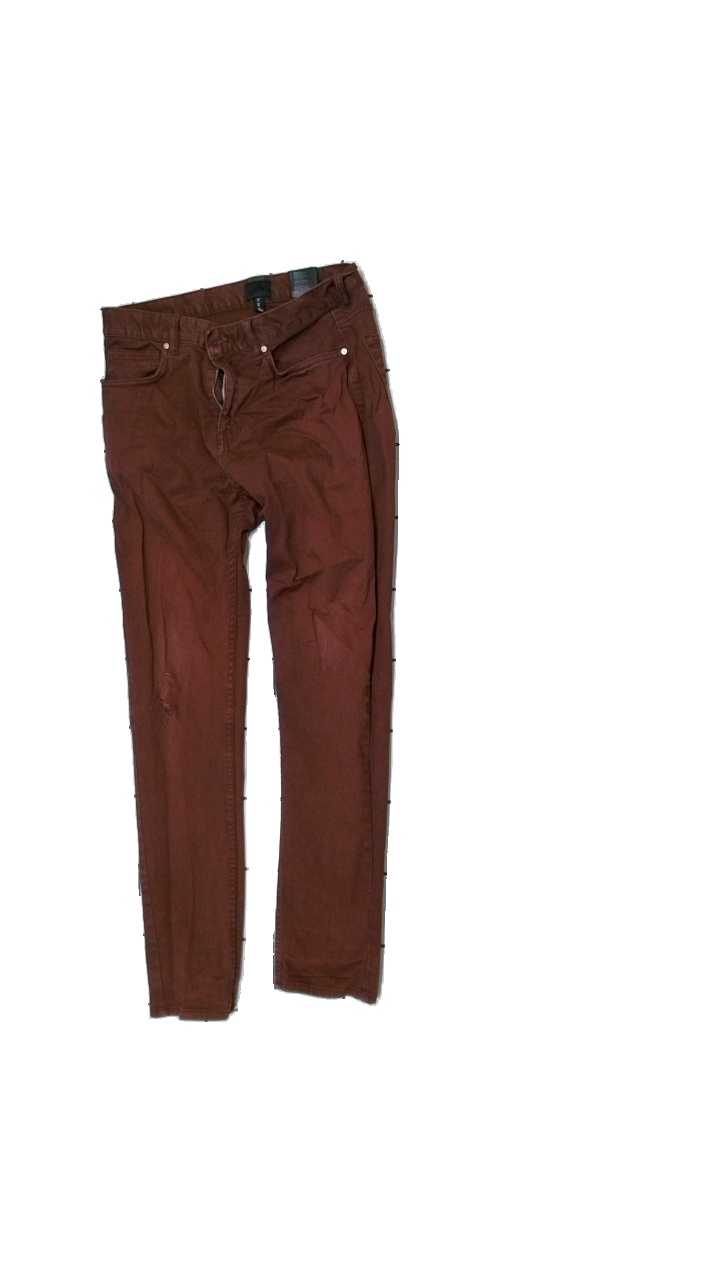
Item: Jeans (Men)
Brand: H&m
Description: röda jenas
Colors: Red
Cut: None
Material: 100% bomull
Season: All
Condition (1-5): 1
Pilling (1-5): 4
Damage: hål
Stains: Minor
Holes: Major
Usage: Export
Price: <50